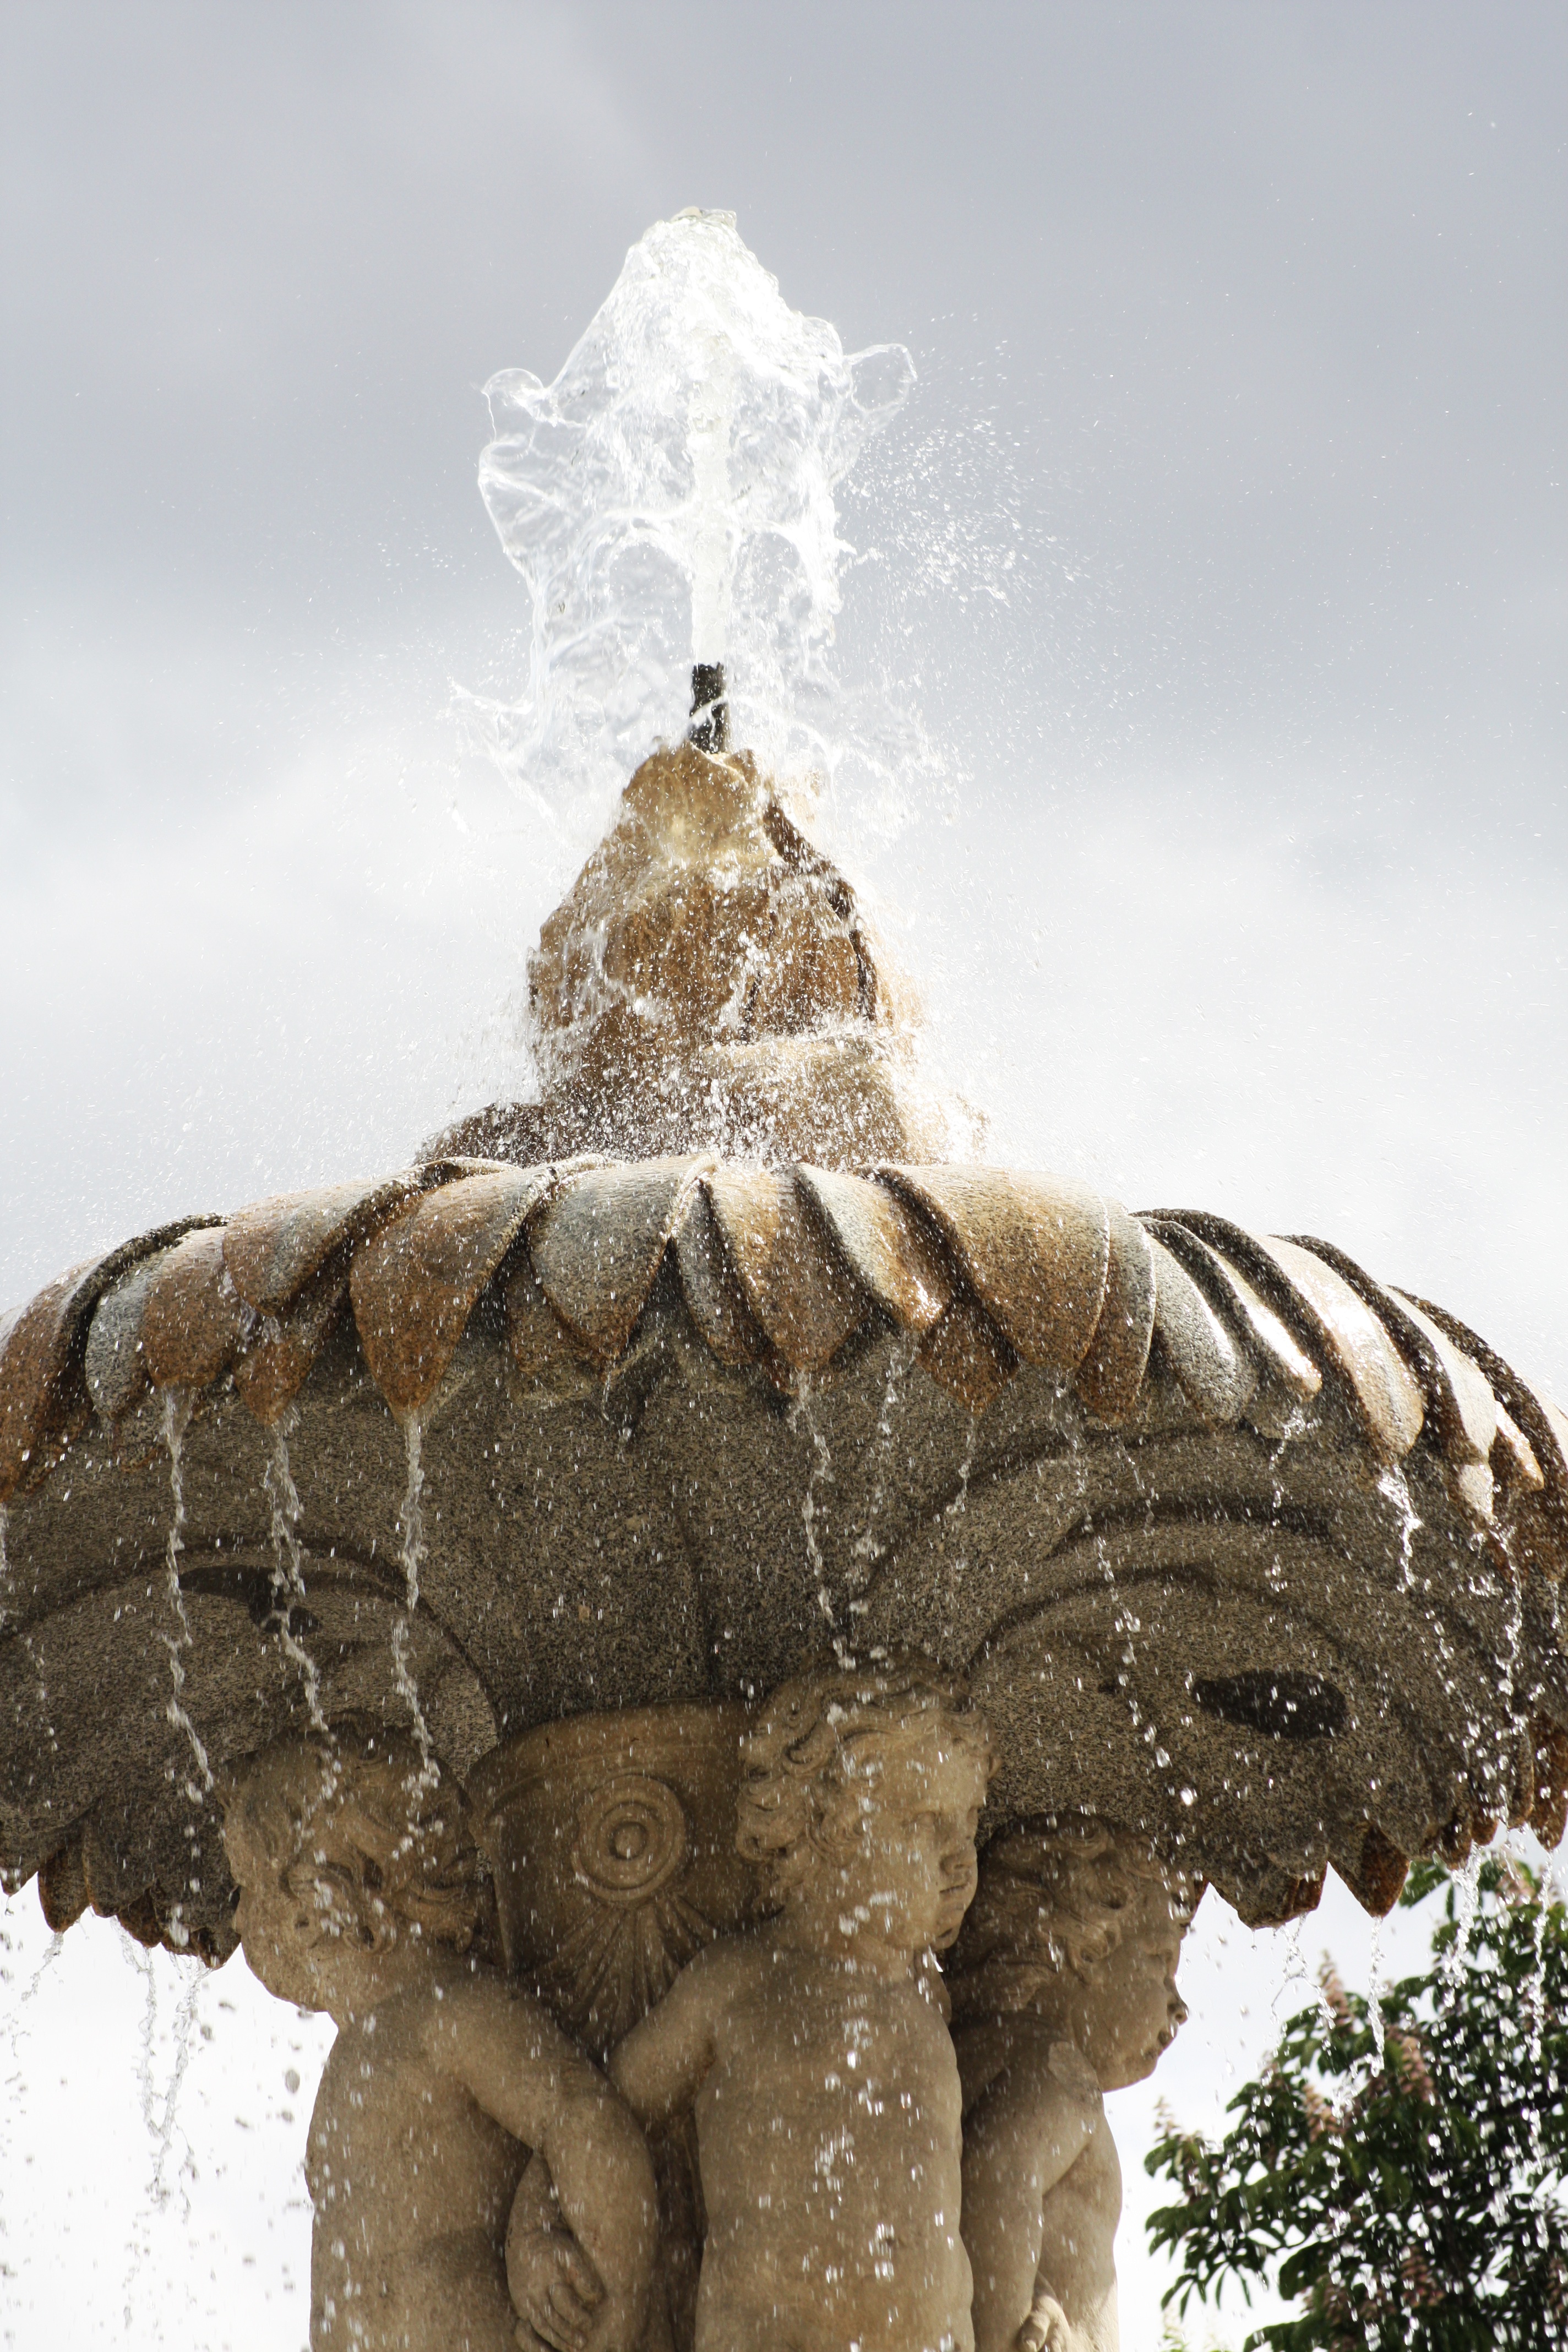
water, sand, city, monument, statue, reptile, sculpture, temple, madrid, fountain, basin